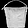
Label: Bag